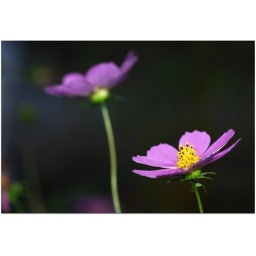
..when she beholds her own face in a perfect mirror.~Rabindranath Tagore**Pls. bear with me in my cosmos shots.** :)